Riblja Čorba

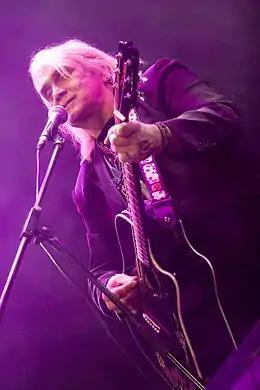
Bora Đorđević in concert, in Belgrade Arena in 2009

In 2000, Đorđević took an active role in Democratic Opposition of Serbia rallies preceding the overthrow of Slobodan Milošević. The band's first album after political changes in Serbia was "Pišanje uz vetar" ("Pissing Against the Wind"), produced by Aleksić and Milan Popović and released in 2001. The reggae song "Crno-beli svet" ("Black and White World") was a duet sung by Đorđević and Eyesburn frontman Hornsman Coyote, who also played the trombone on the song. Other guests on the album included Dejan Cukić on backing vocals, Vidoja Božinović's brother Zoran Božinović on guitar, actor Josif Tatić, who recited in the song "Čekajući čoveka" ("Waiting for a Man") and Boban Marković Trumpet Orchestra. In 2002, after the tour following the album release, Barjaktarević left the band and was replaced by Nikola Zorić, a graduate from the Belgrade Music Academy.